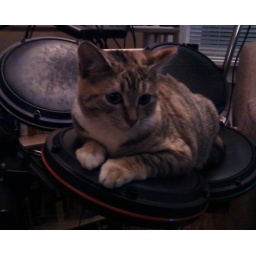
The red drum in Rock Band is the &amp;quot;hat&amp;quot; drum. So clearly this is Amy in hat form.